Viridiana

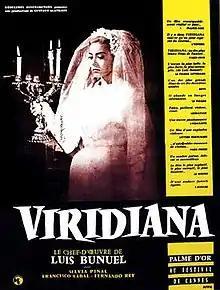
French poster

Viridiana is a 1961 Spanish-Mexican surrealist comedy-drama film directed by Luis Buñuel and produced by Gustavo Alatriste. It is loosely based on the 1895 novel "Halma" by Benito Pérez Galdós.